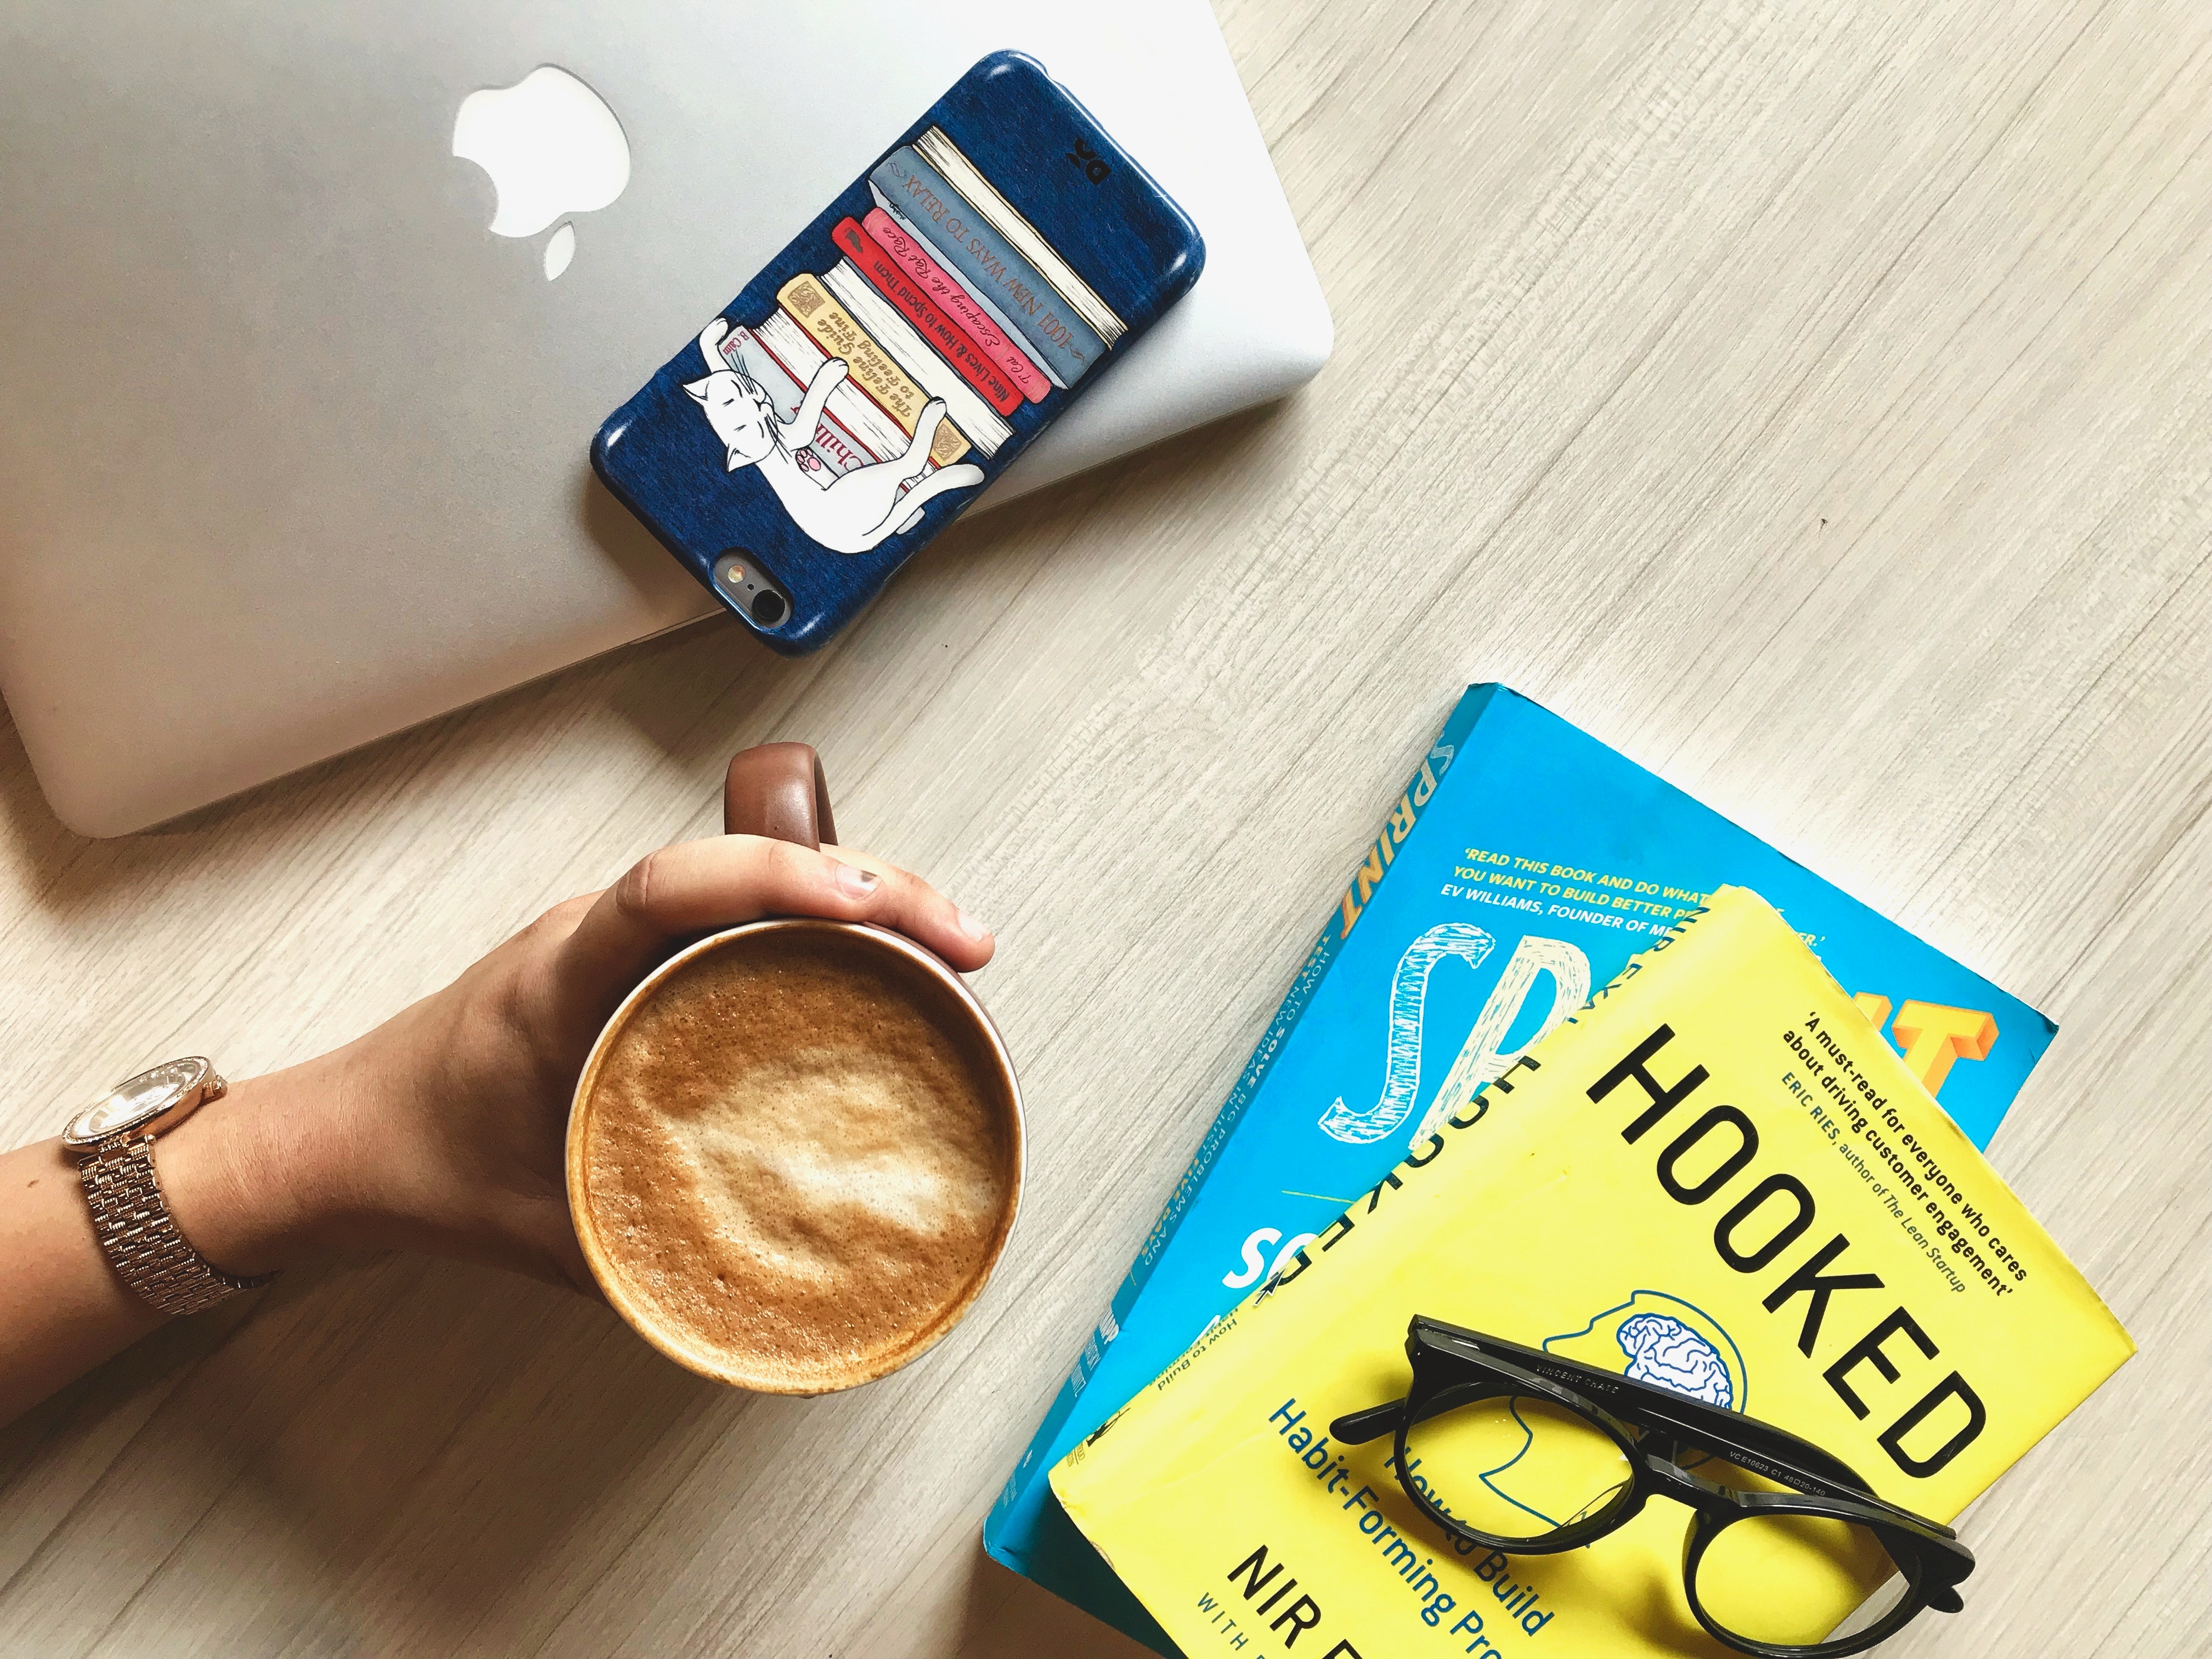
eyewear, glasses, wood, sunglasses, bottle opener, hand, hardwood, finger, fashion accessory, vision care, wood stain, bottle cap, shoe, tableware